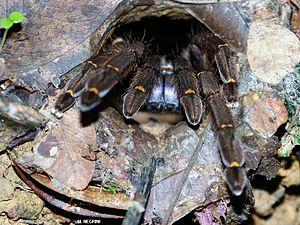
Ephebopus cyanognathus est une espèce d'araignées mygalomorphes de la famille des Theraphosidae.